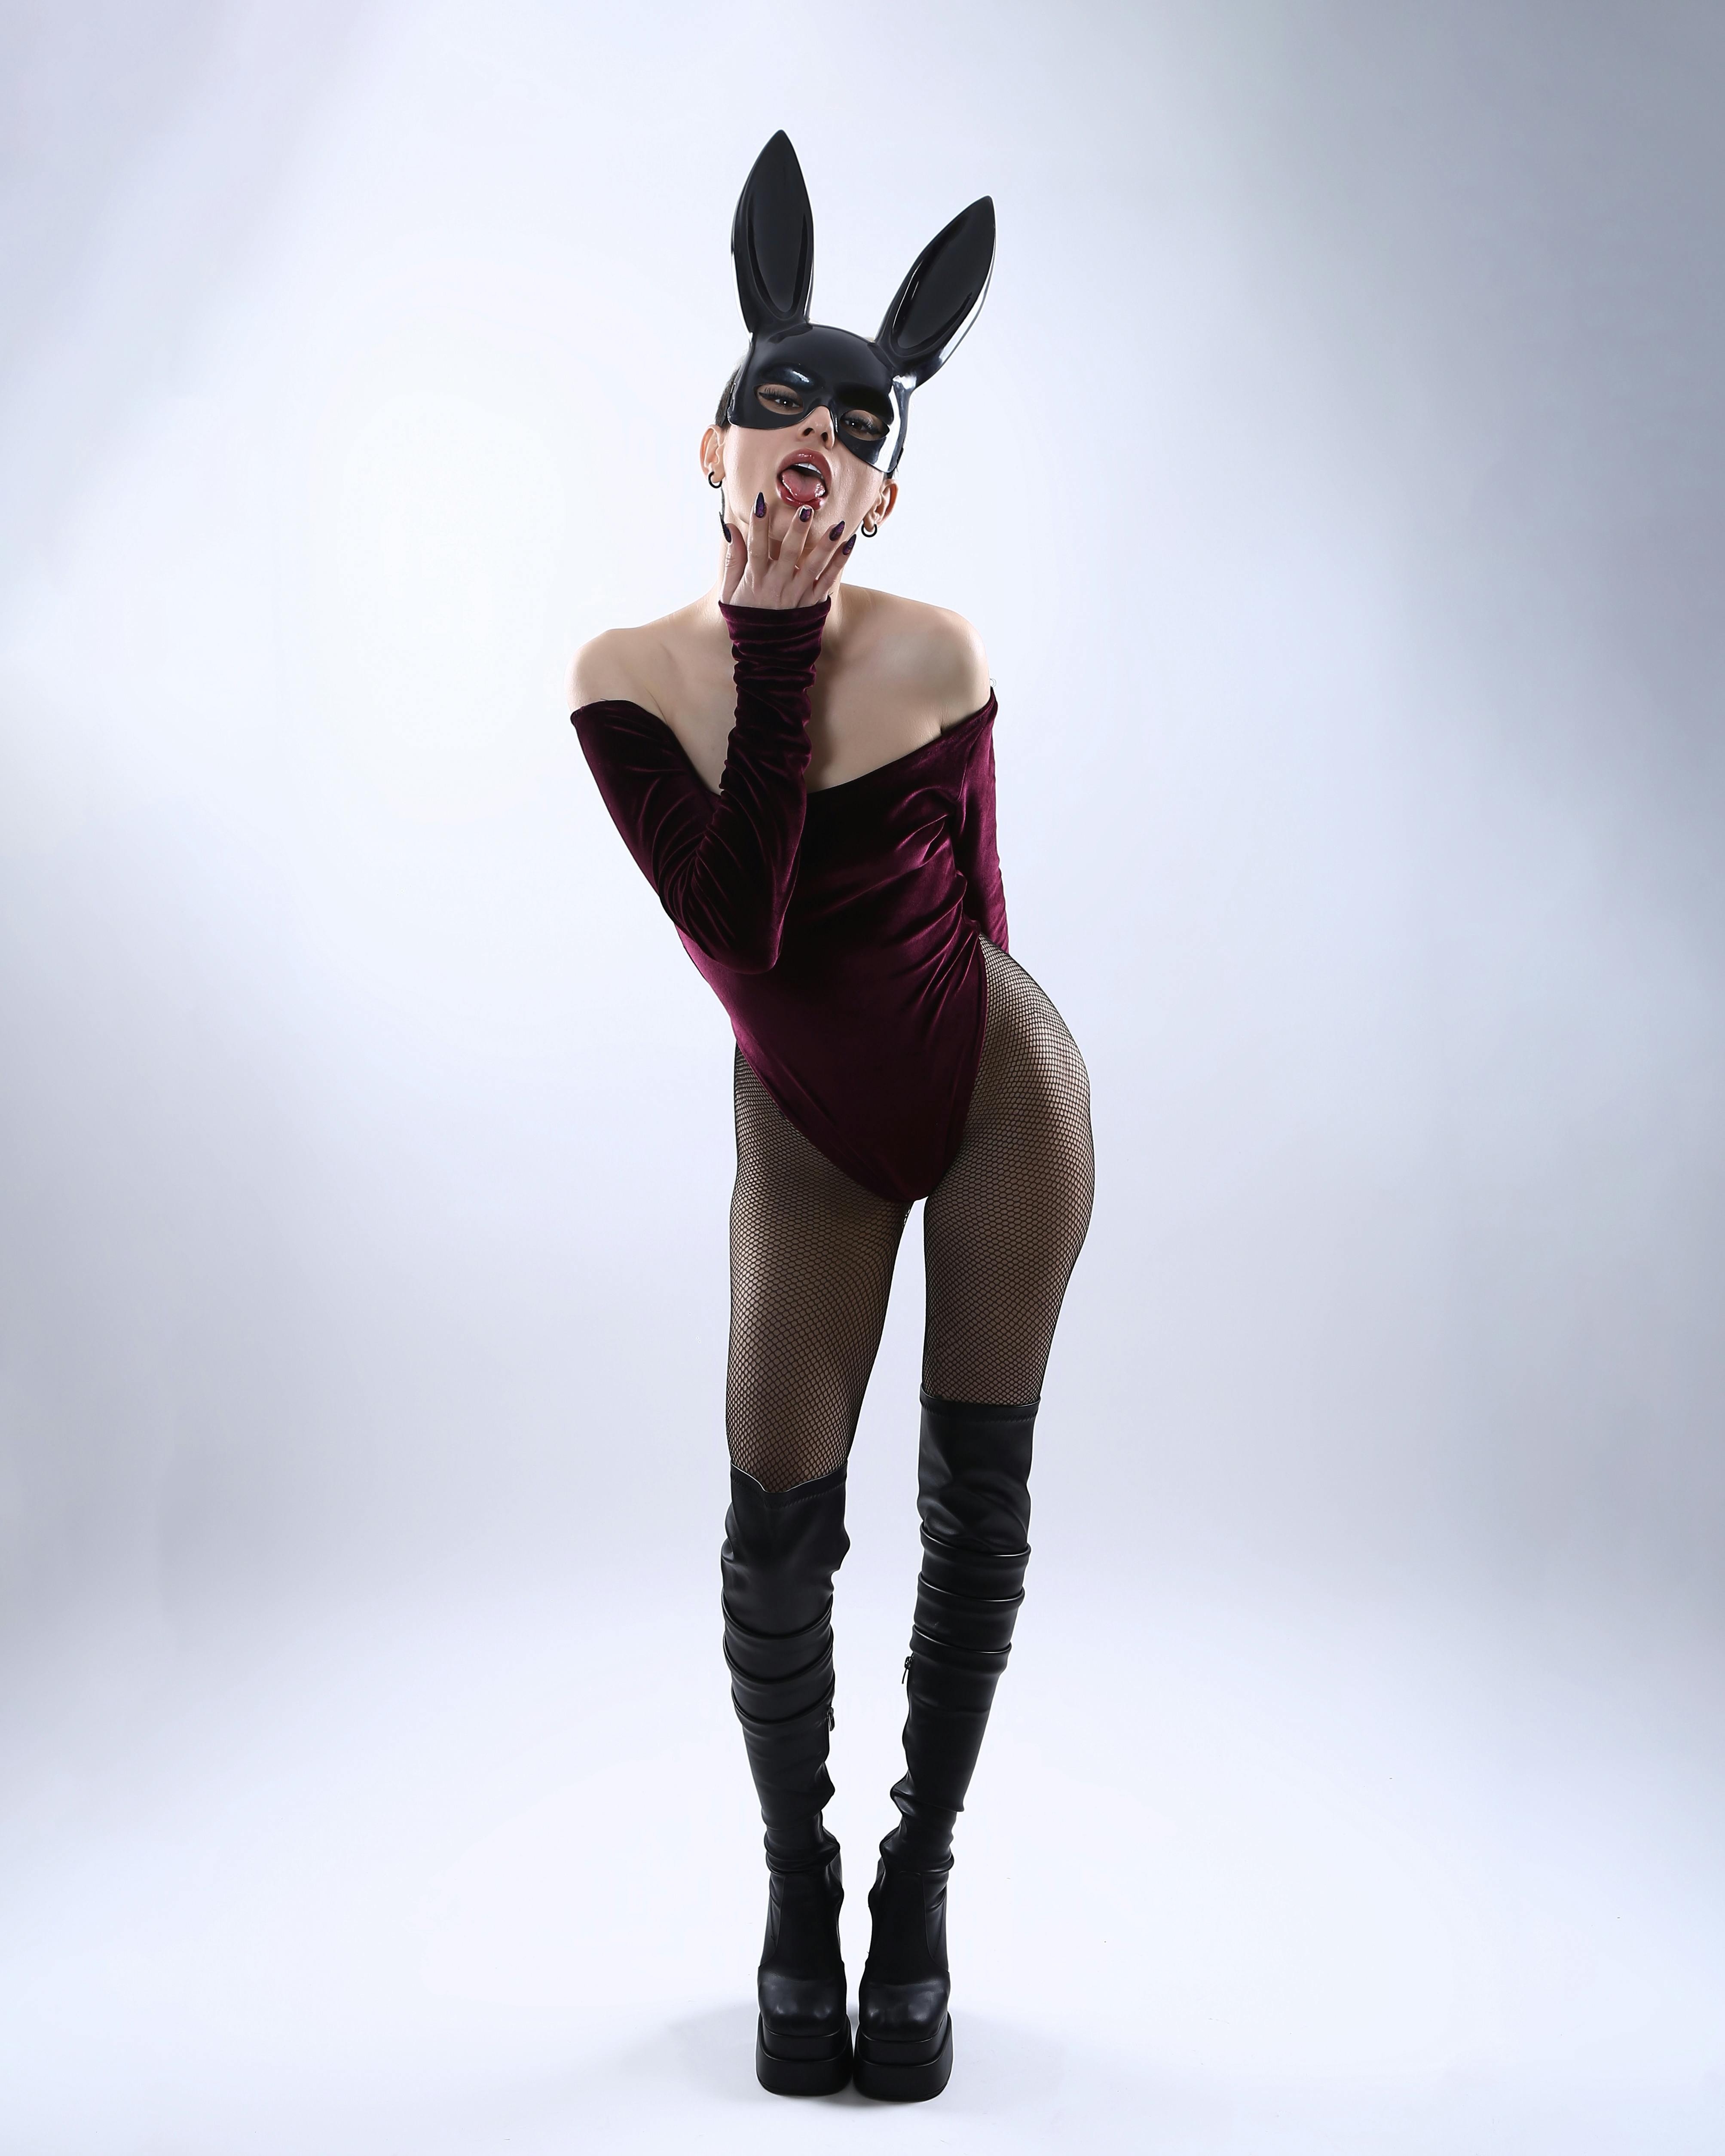
woman, outerwear, arm, vertebrate, flash photography, neck, sleeve, mammal, gesture, knee, headgear, finger, thigh, eyewear, fashion design, boot, human leg, magenta, art, electric blue, fur, personal protective equipment, fashion accessory, carmine, costume hat, fictional character, fashion model, costume, costume accessory, sitting, animation, waist, photo shoot, glove, flesh, formal wear